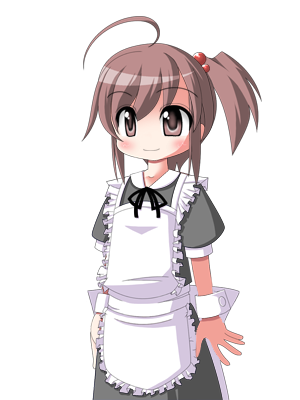
L’ahoge, littéralement « cheveux stupides », est un signe visuel caractéristique des animes et mangas japonais. Il consiste en une simple — et souvent large — mèche de cheveux qui dépasse, en haut de la tête ; ce signe est le plus souvent utilisé pour identifier les personnages présupposés stupides, fainéants ou insouciants. En occident, Alfalfa, des Petites Canailles, serait le personnage le plus représentatif de l’ahoge. L’ahoge a fait son apparition sur de nombreux personnages mais reste habituellement limité aux personnages de comédies et surtout féminins. Les personnages masculins ayant un ahoge sont plus rares mais pas forcément inconnus, un exemple étant Edward Elric de la série Fullmetal Alchemist. En revanche, beaucoup de personnages masculins du manga satirique Hetalia portent l'ahoge.